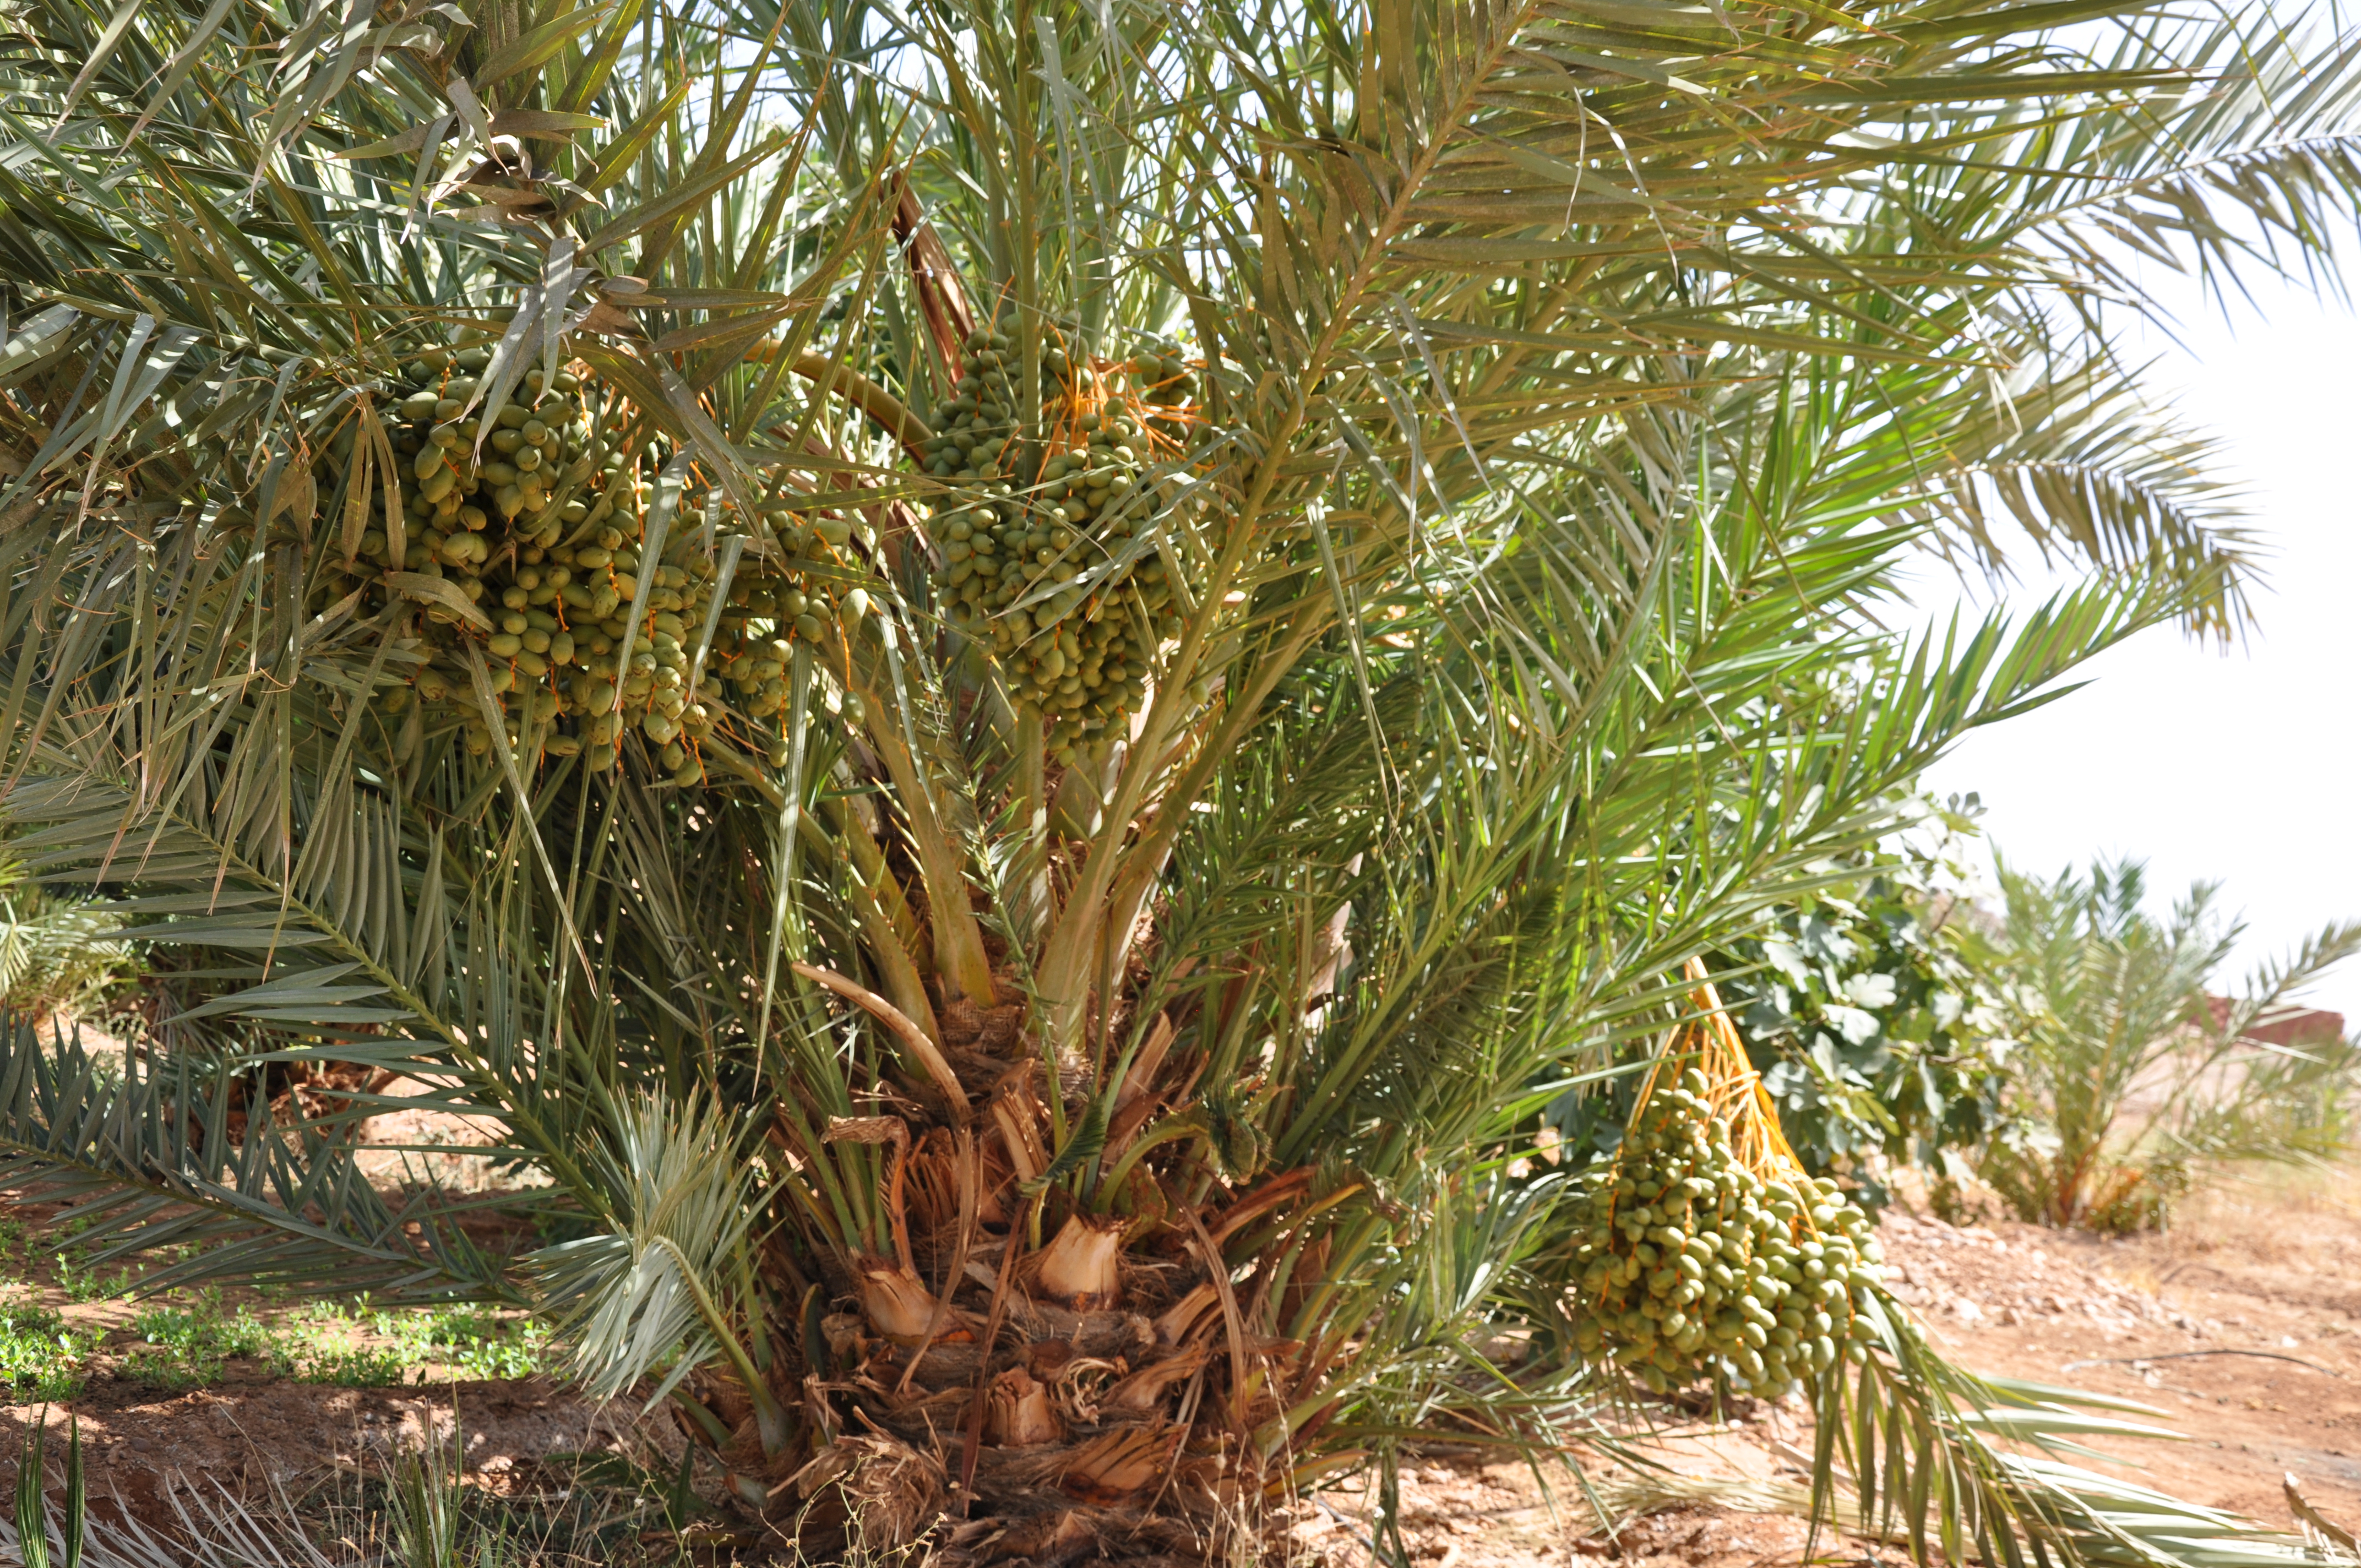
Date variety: Boumajhoul